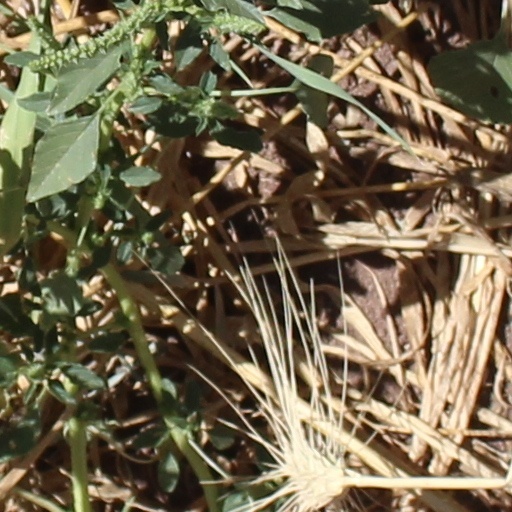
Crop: wheat